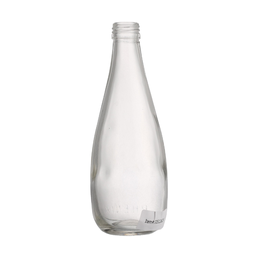
Label: bottles